Toondah Harbour

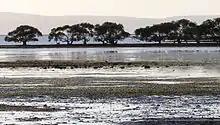
Cassim Island viewed from G.J. Walter Park, Cleveland

Cassim Island, an area of sandbanks and mangroves located to the north of Toondah Harbour, provides shelter from northerly winds. The island is named after William Cassim, an early Cleveland hotel keeper. Cassim Island provides a high value habitat for wading birds and other mangrove fauna.